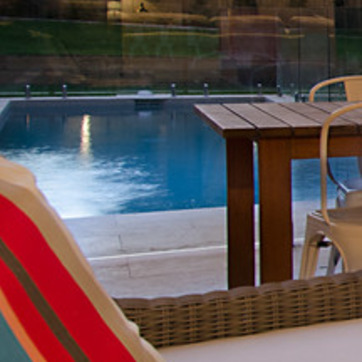
Material: water